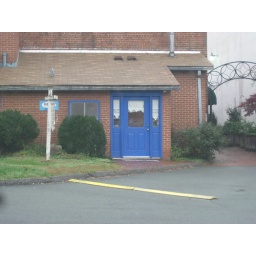
blue doors in hillsborough